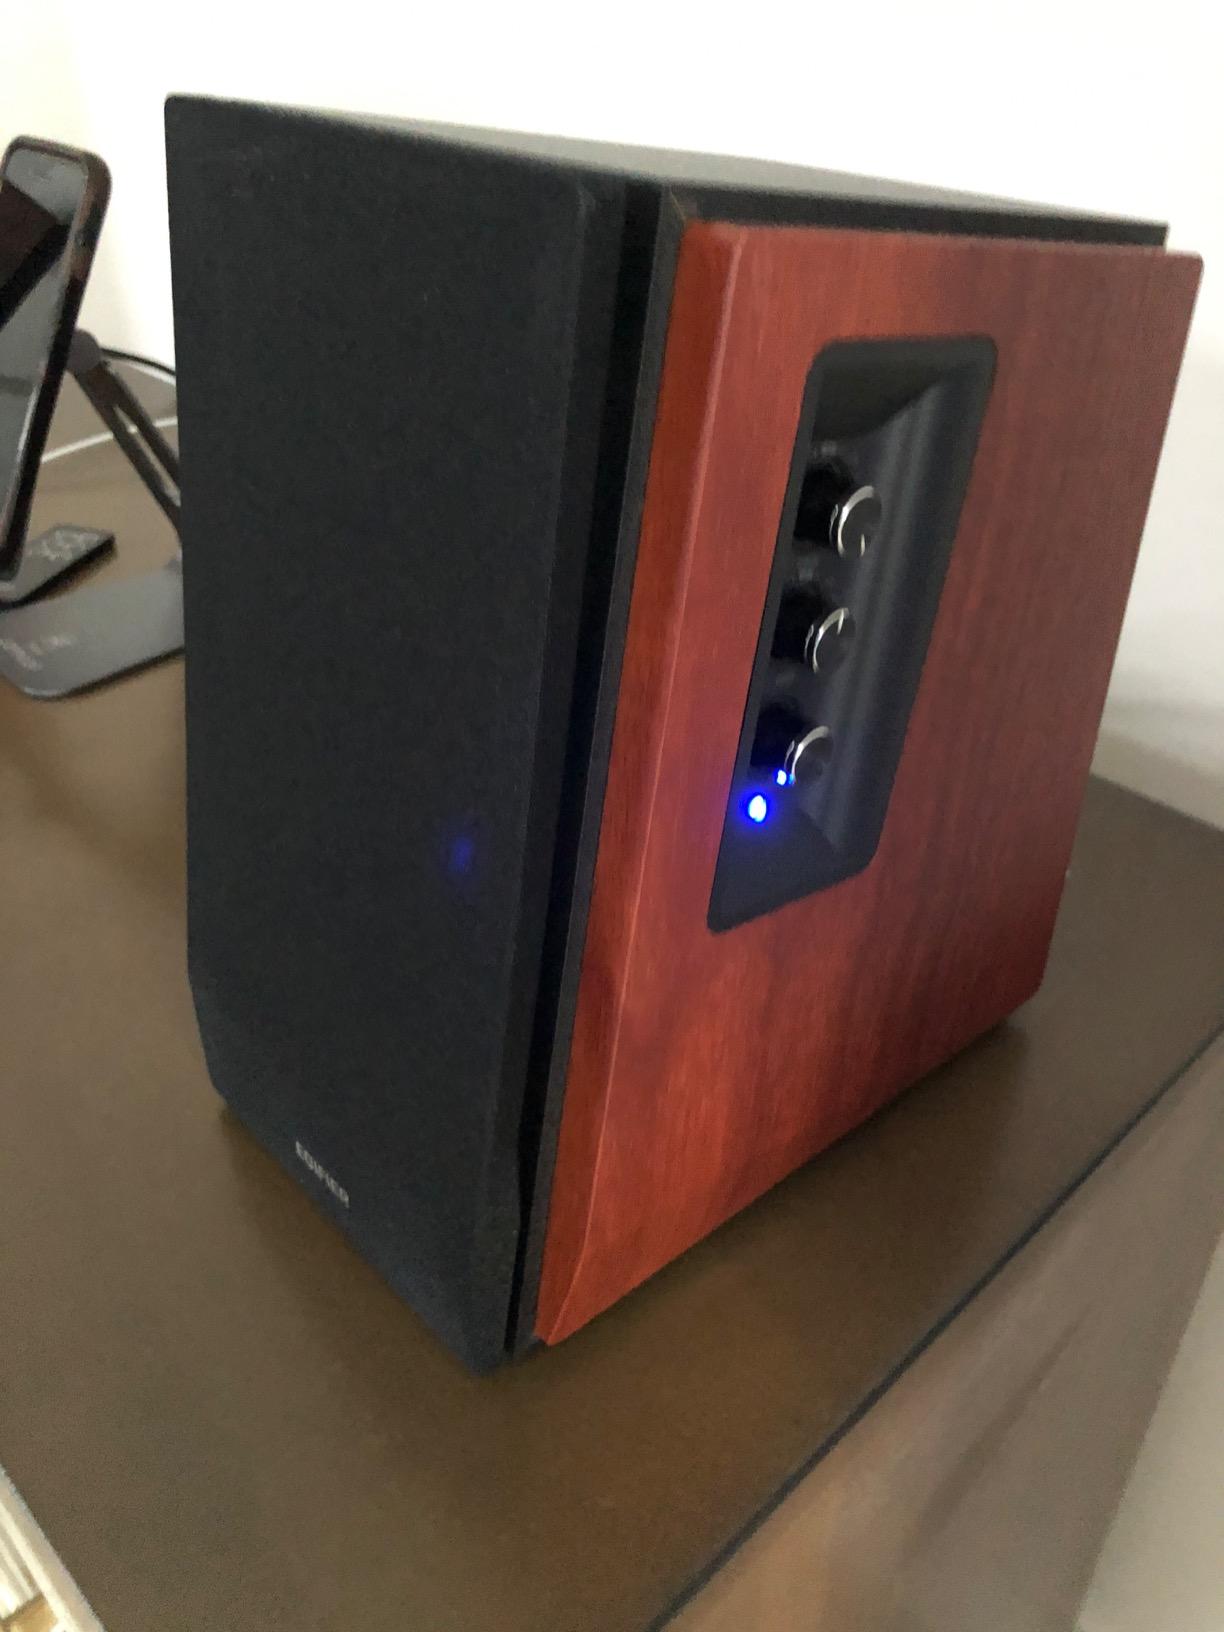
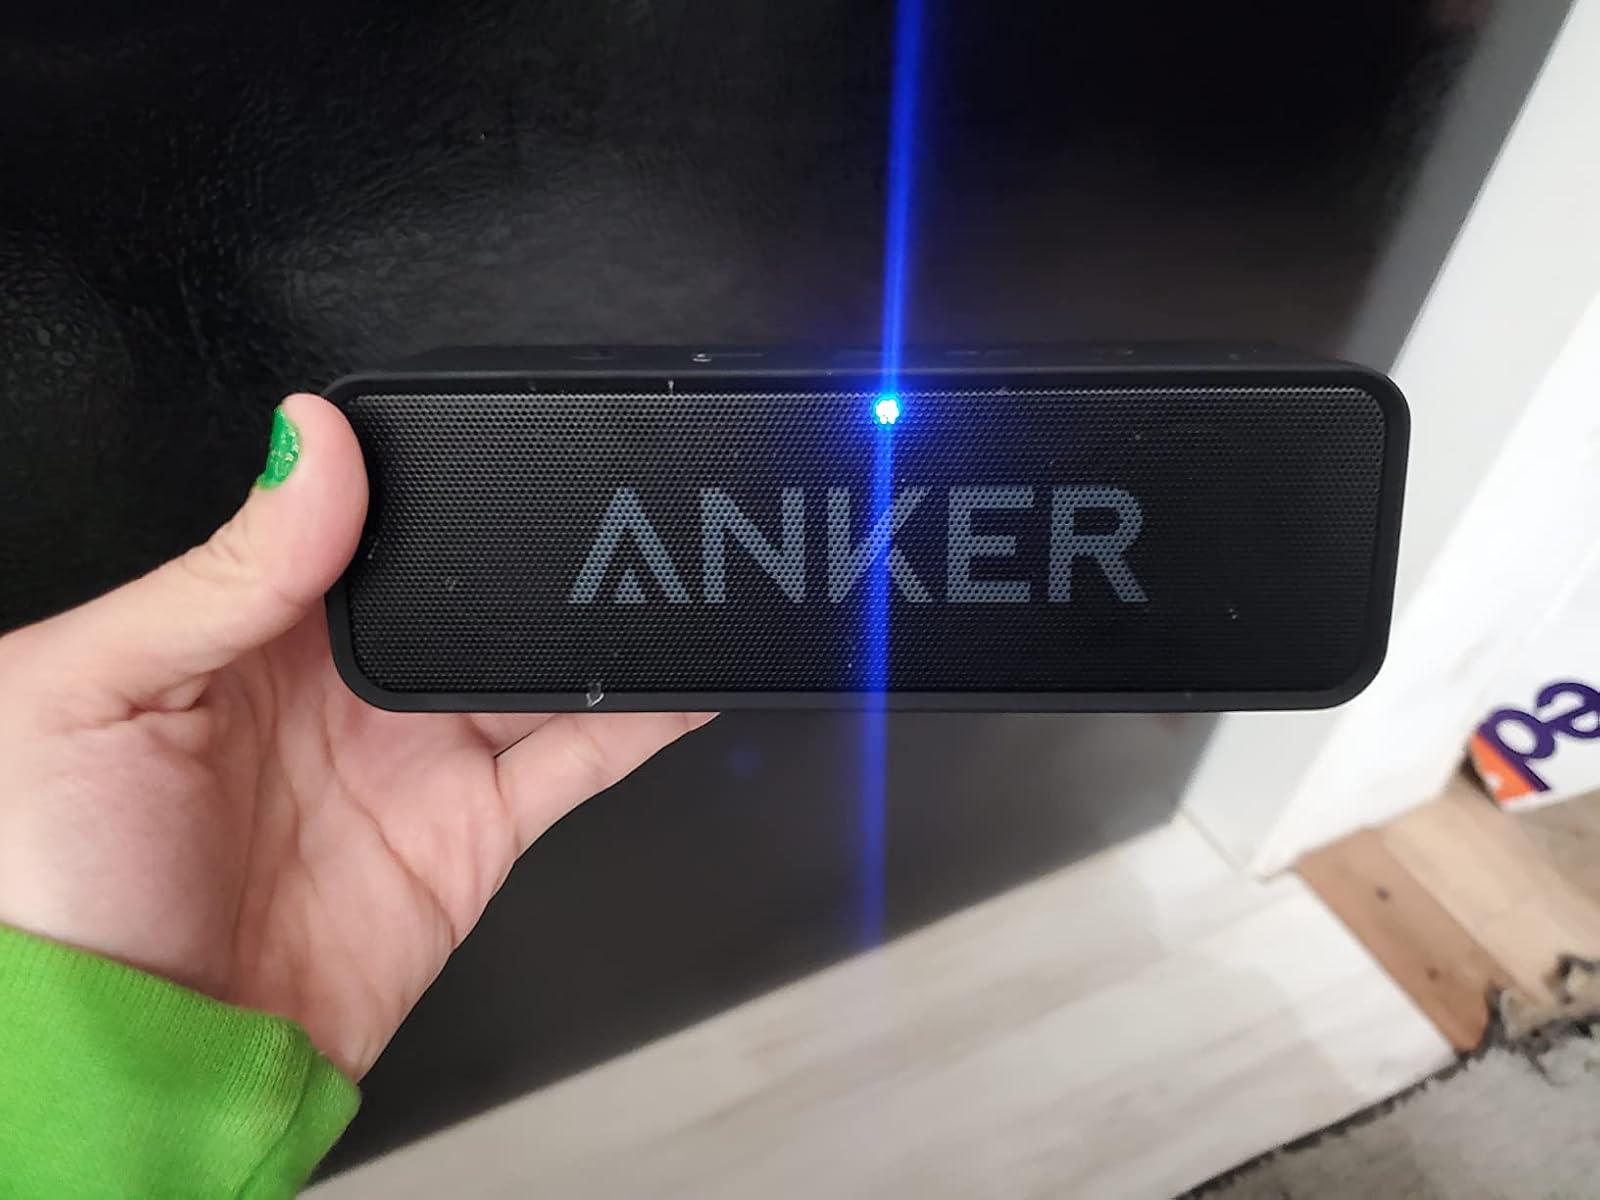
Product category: speaker
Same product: no